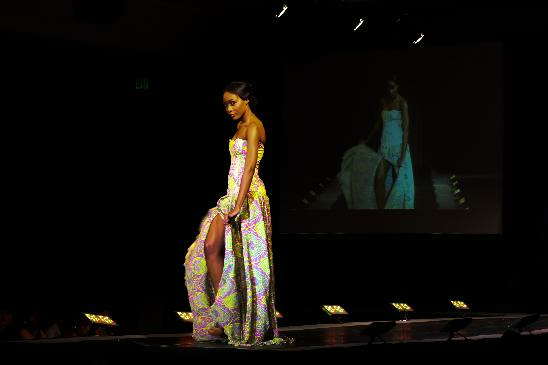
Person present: Yes